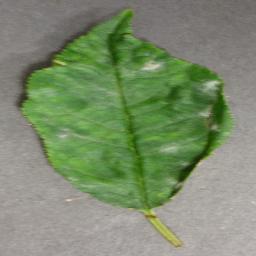
Label: Cherry___Powdery_mildew